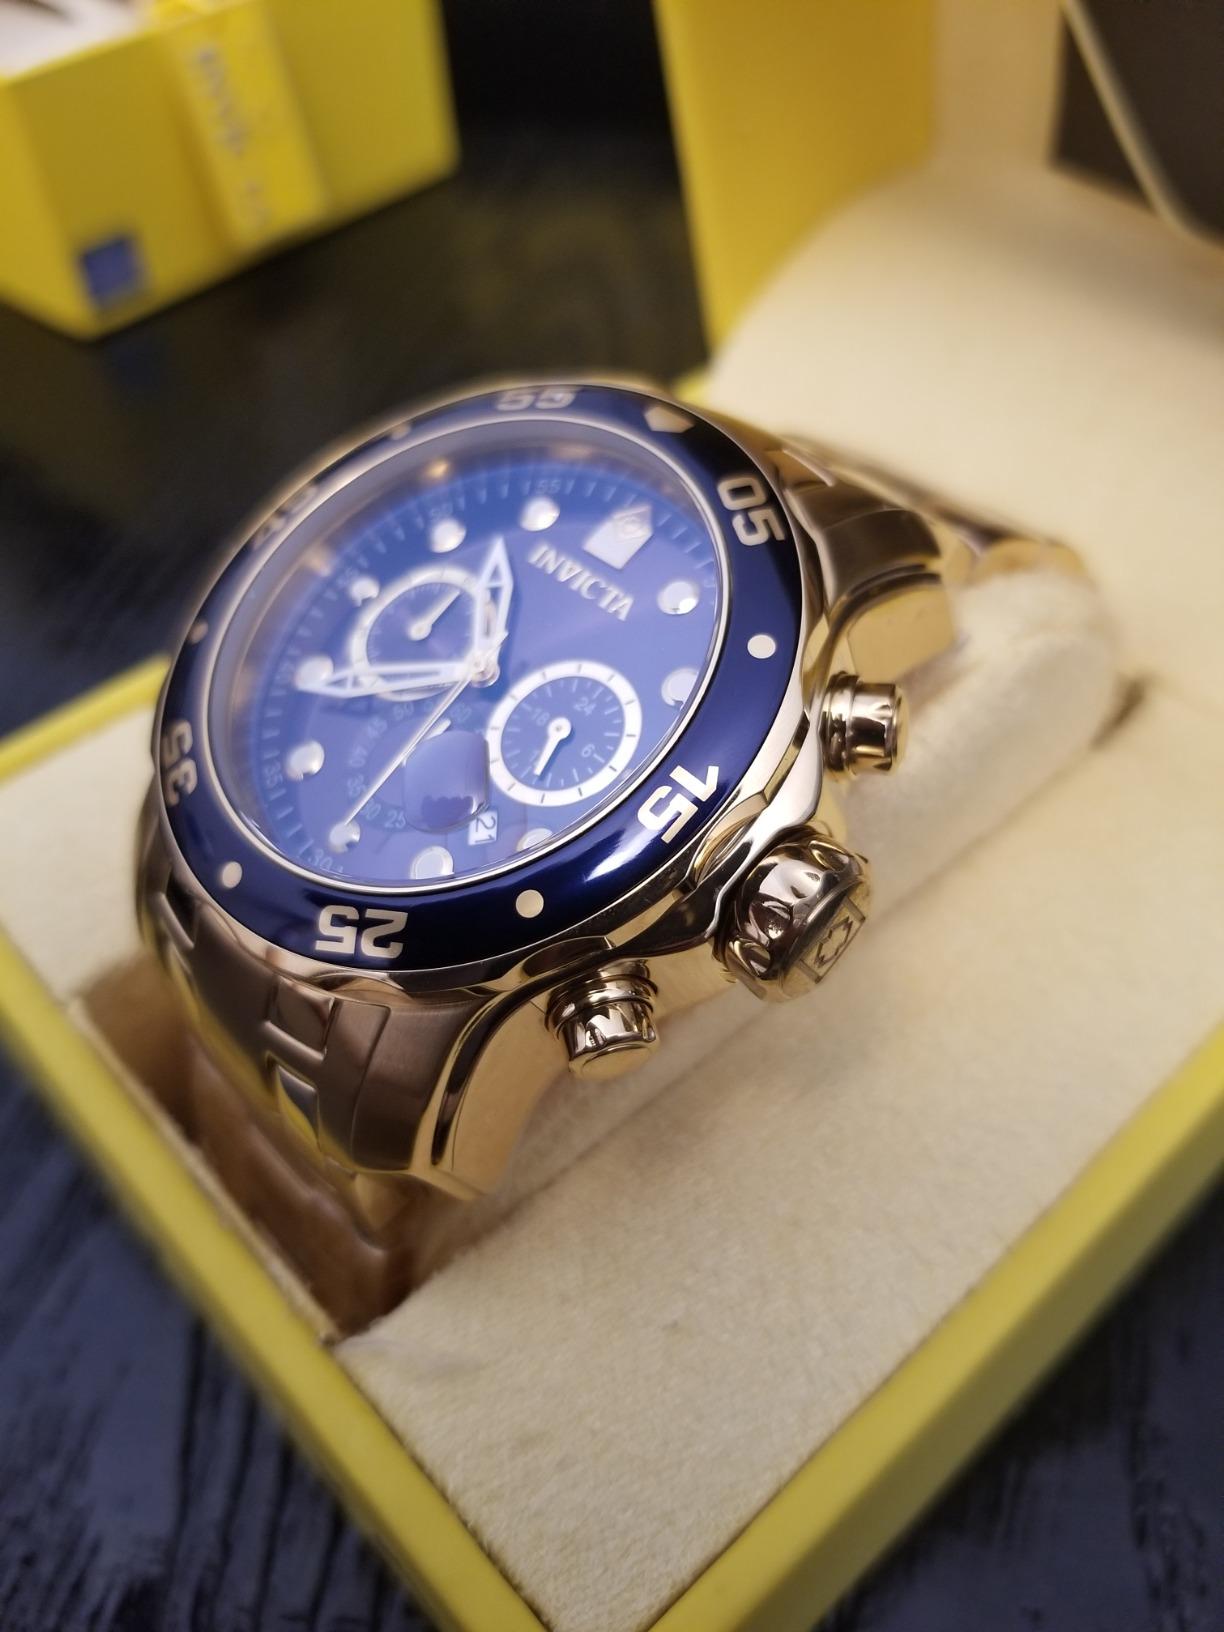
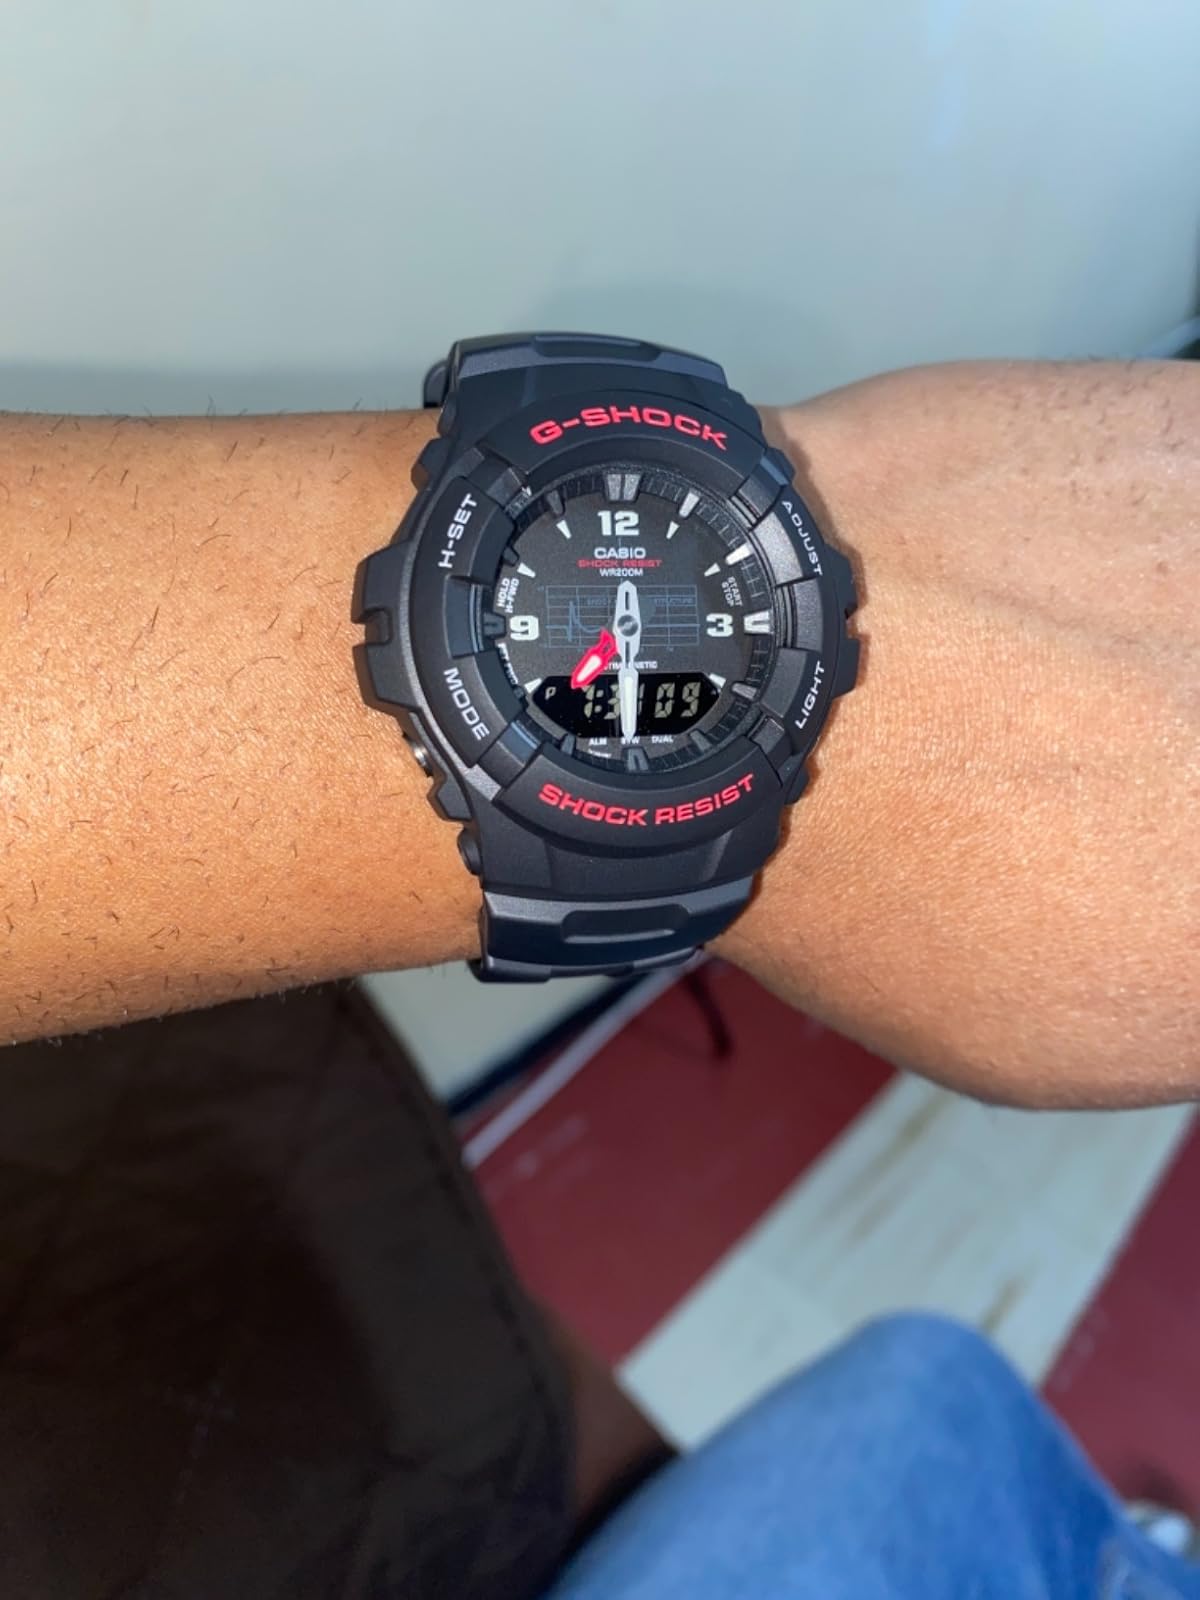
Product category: accessories_watch
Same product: no